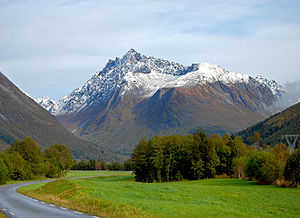
Kolåstinden
Kolåstinden set fra Follestadalen
Kolåstinden er et bjerg i Ørsta kommune i landskabet Sunnmøre i i Møre og Romsdal fylke i Norge. Bjerget er lettest tilgængelig fra området ved Standalhytta på Standaleidet. Kolåstinden er lettest at bestige om vinteren med ski. På andre årstider bør bør man have folk der er vant til isbræer med, og gå sammen i tov.